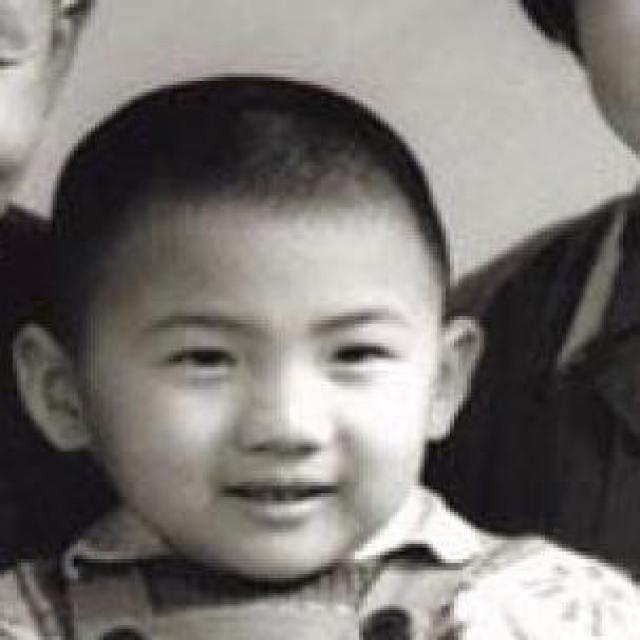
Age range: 0-12